History of Utah

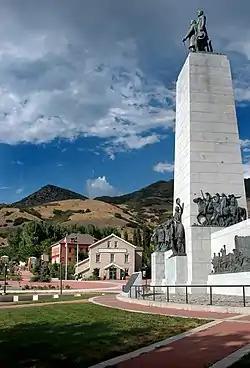
Location where the Mormons entered the Salt Lake Valley in 1847, now the This is the Place Monument and Deseret Village

The History of Utah is an examination of the human history and social activity within the state of Utah located in the western United States.